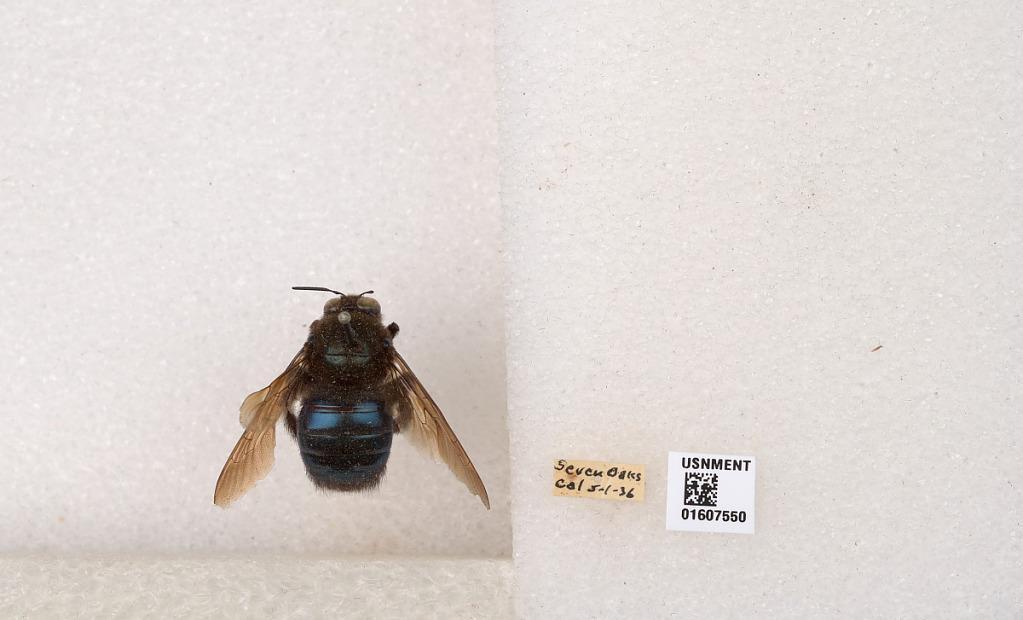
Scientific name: Xylocopa (Xylocopoides) californica diamesa Hurd
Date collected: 1936-5-1
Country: United States
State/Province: California
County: San Bernardino
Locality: Seven Oaks
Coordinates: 34.1864, -116.914